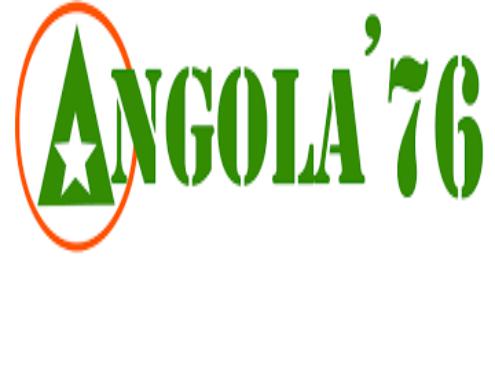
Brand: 76
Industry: Clothes